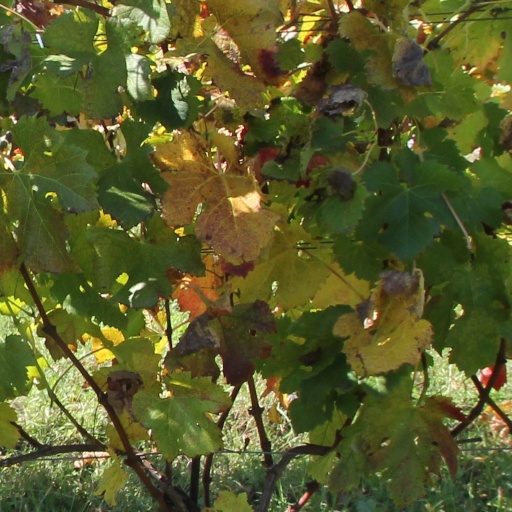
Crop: grape